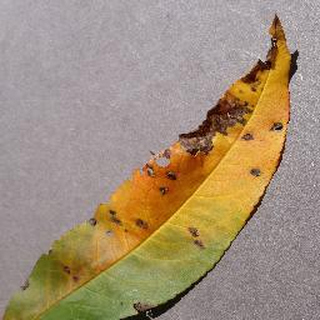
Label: peach_bacterial_spot